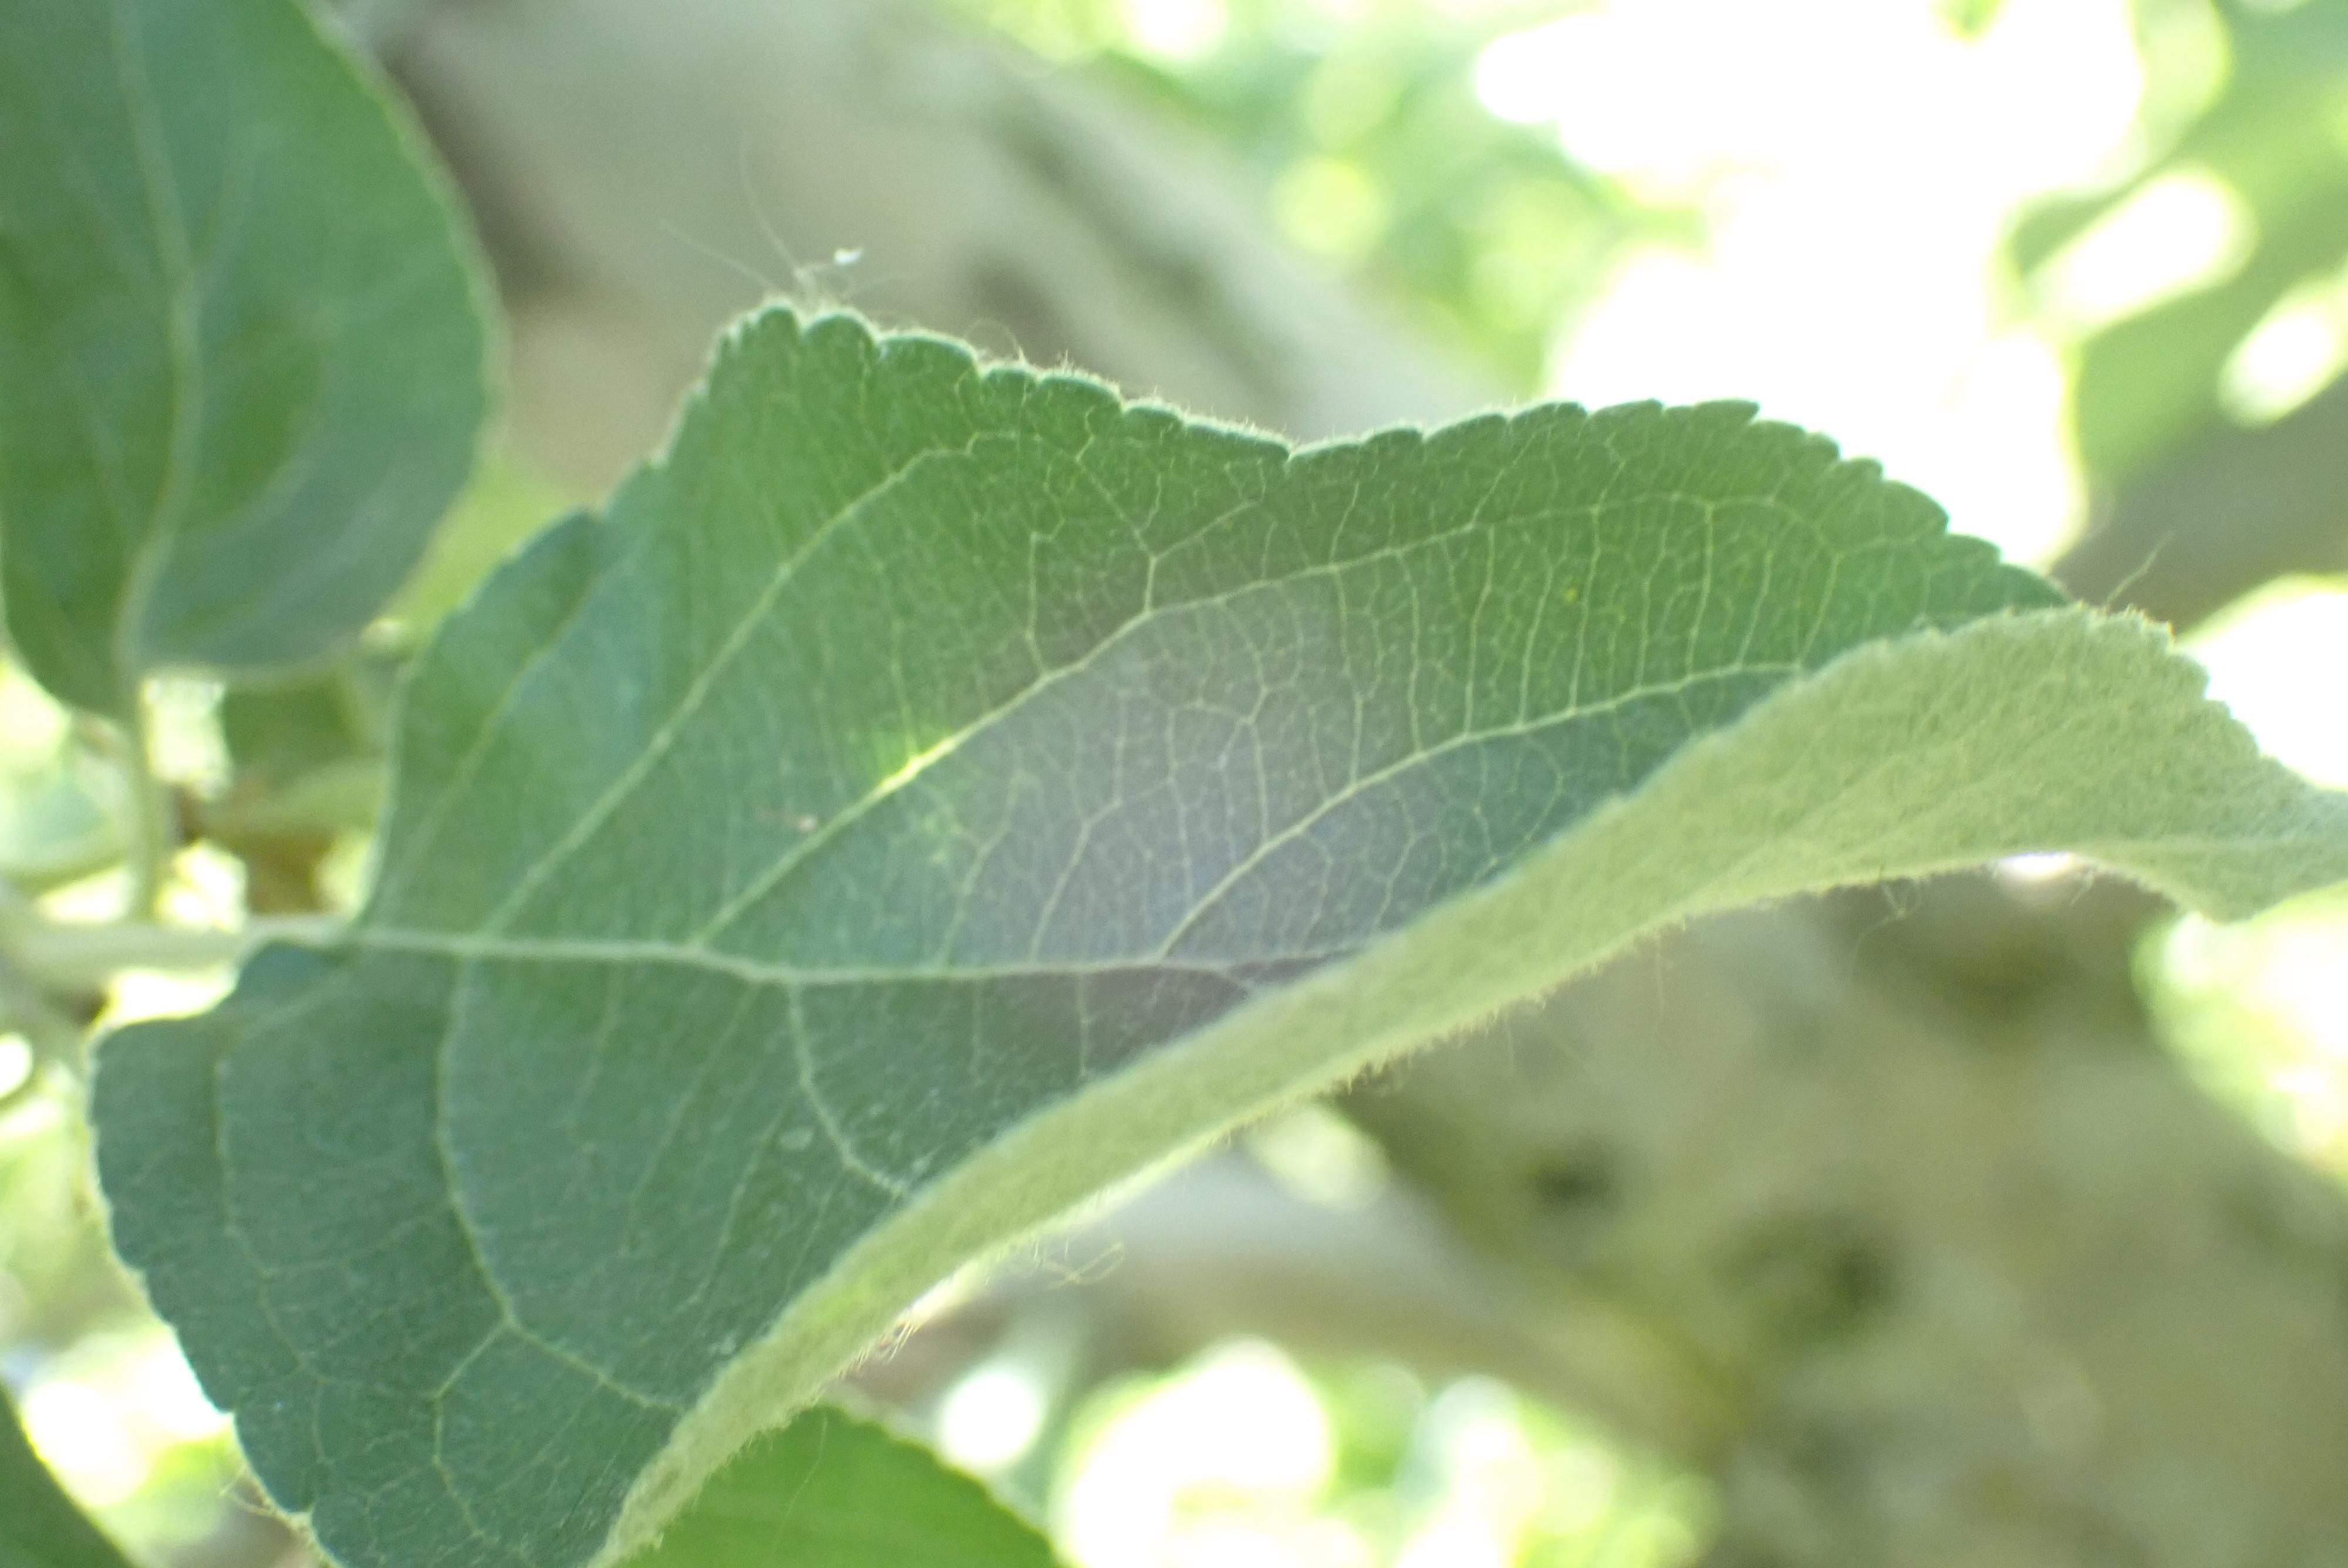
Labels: healthy